Connah's Quay

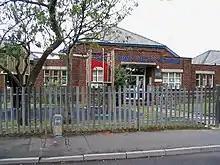
Bryn Deva Primary School (2006)

A number of historic structures are located in Connah's Quay, such as St Mark's Church and St David's Church.